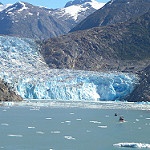
Scene: Outdoor